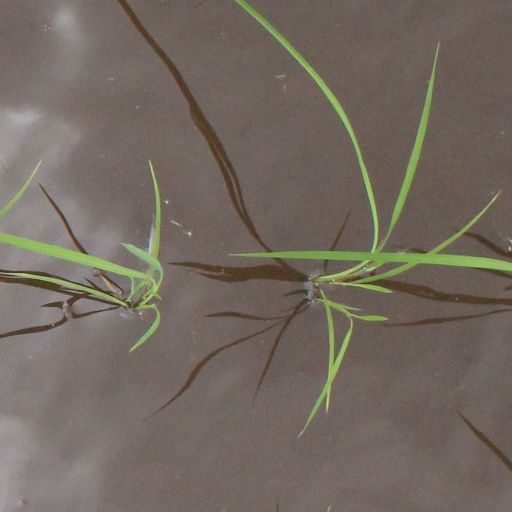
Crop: rice